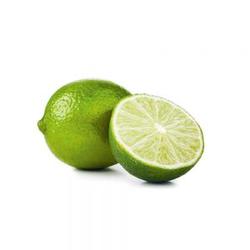
Label: Lemon